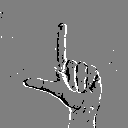
ASL letter: l